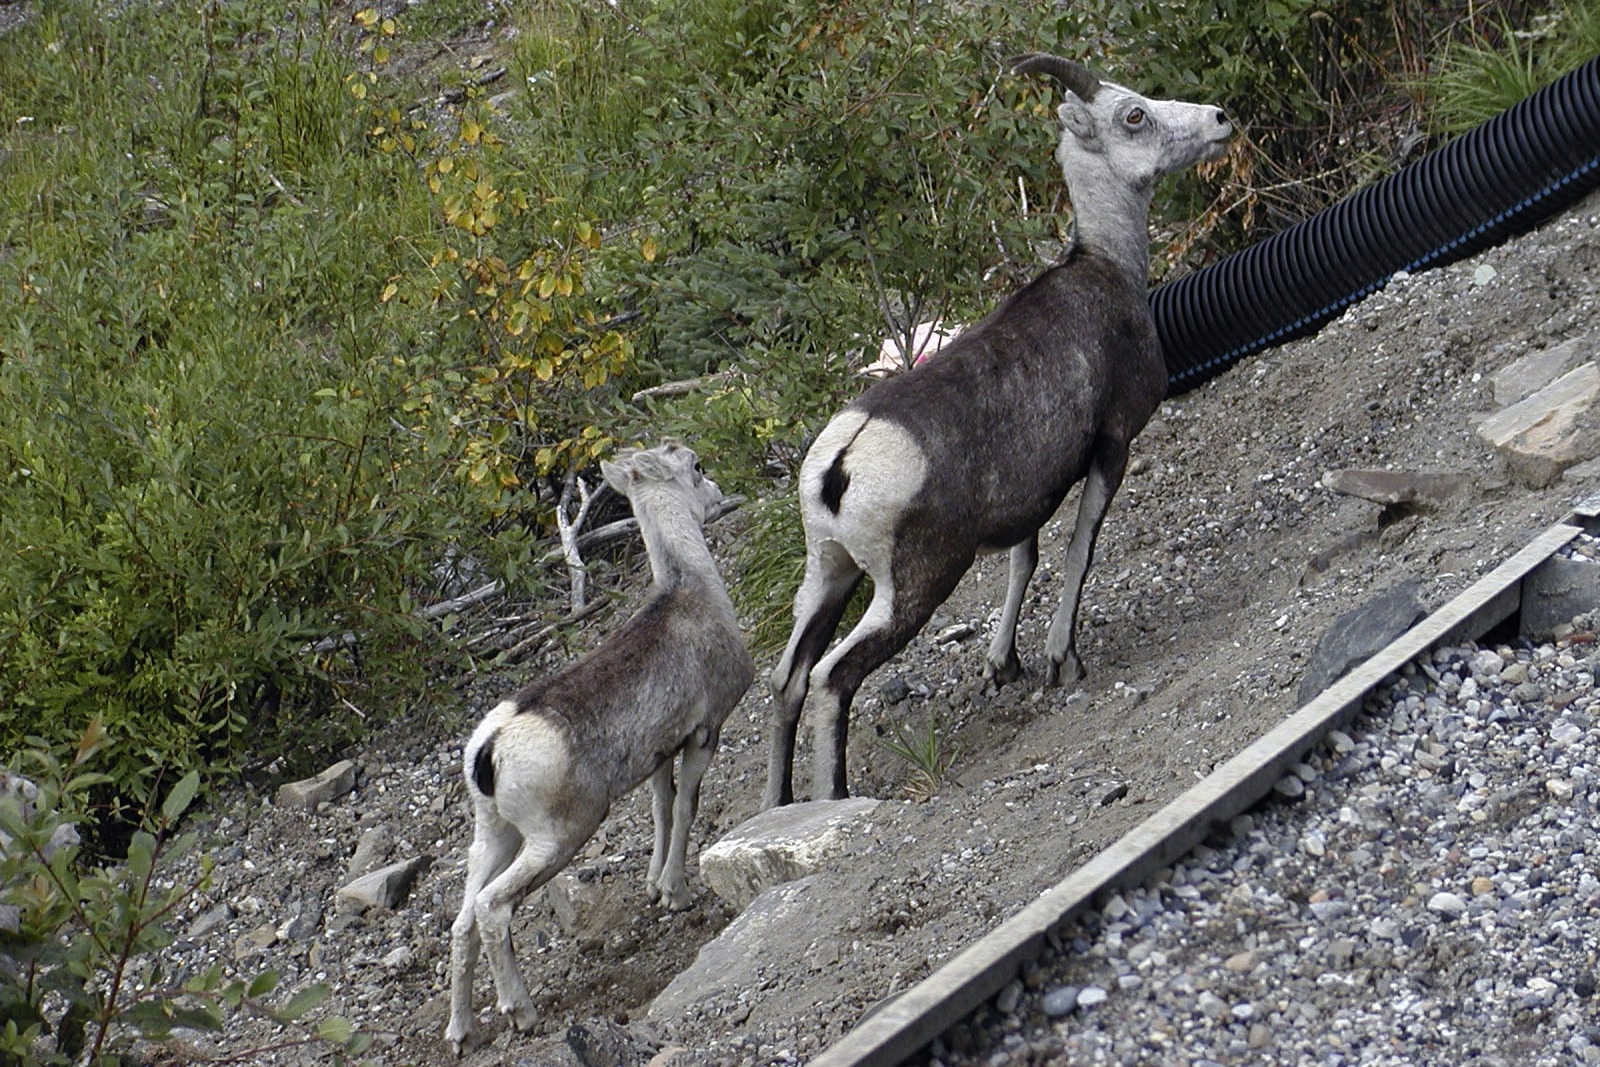
wildlife, wild, deer, zoo, sheep, mammal, fauna, lamb, mountain sheep, goats, canada, animals, rocky mountains, white tailed deer, canadian rockies